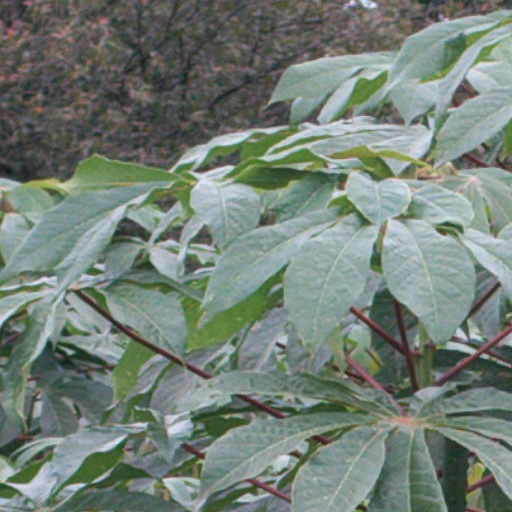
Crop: cassava